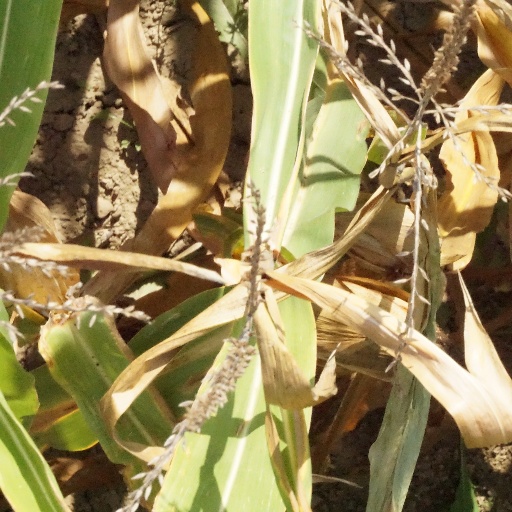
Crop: maize; corn